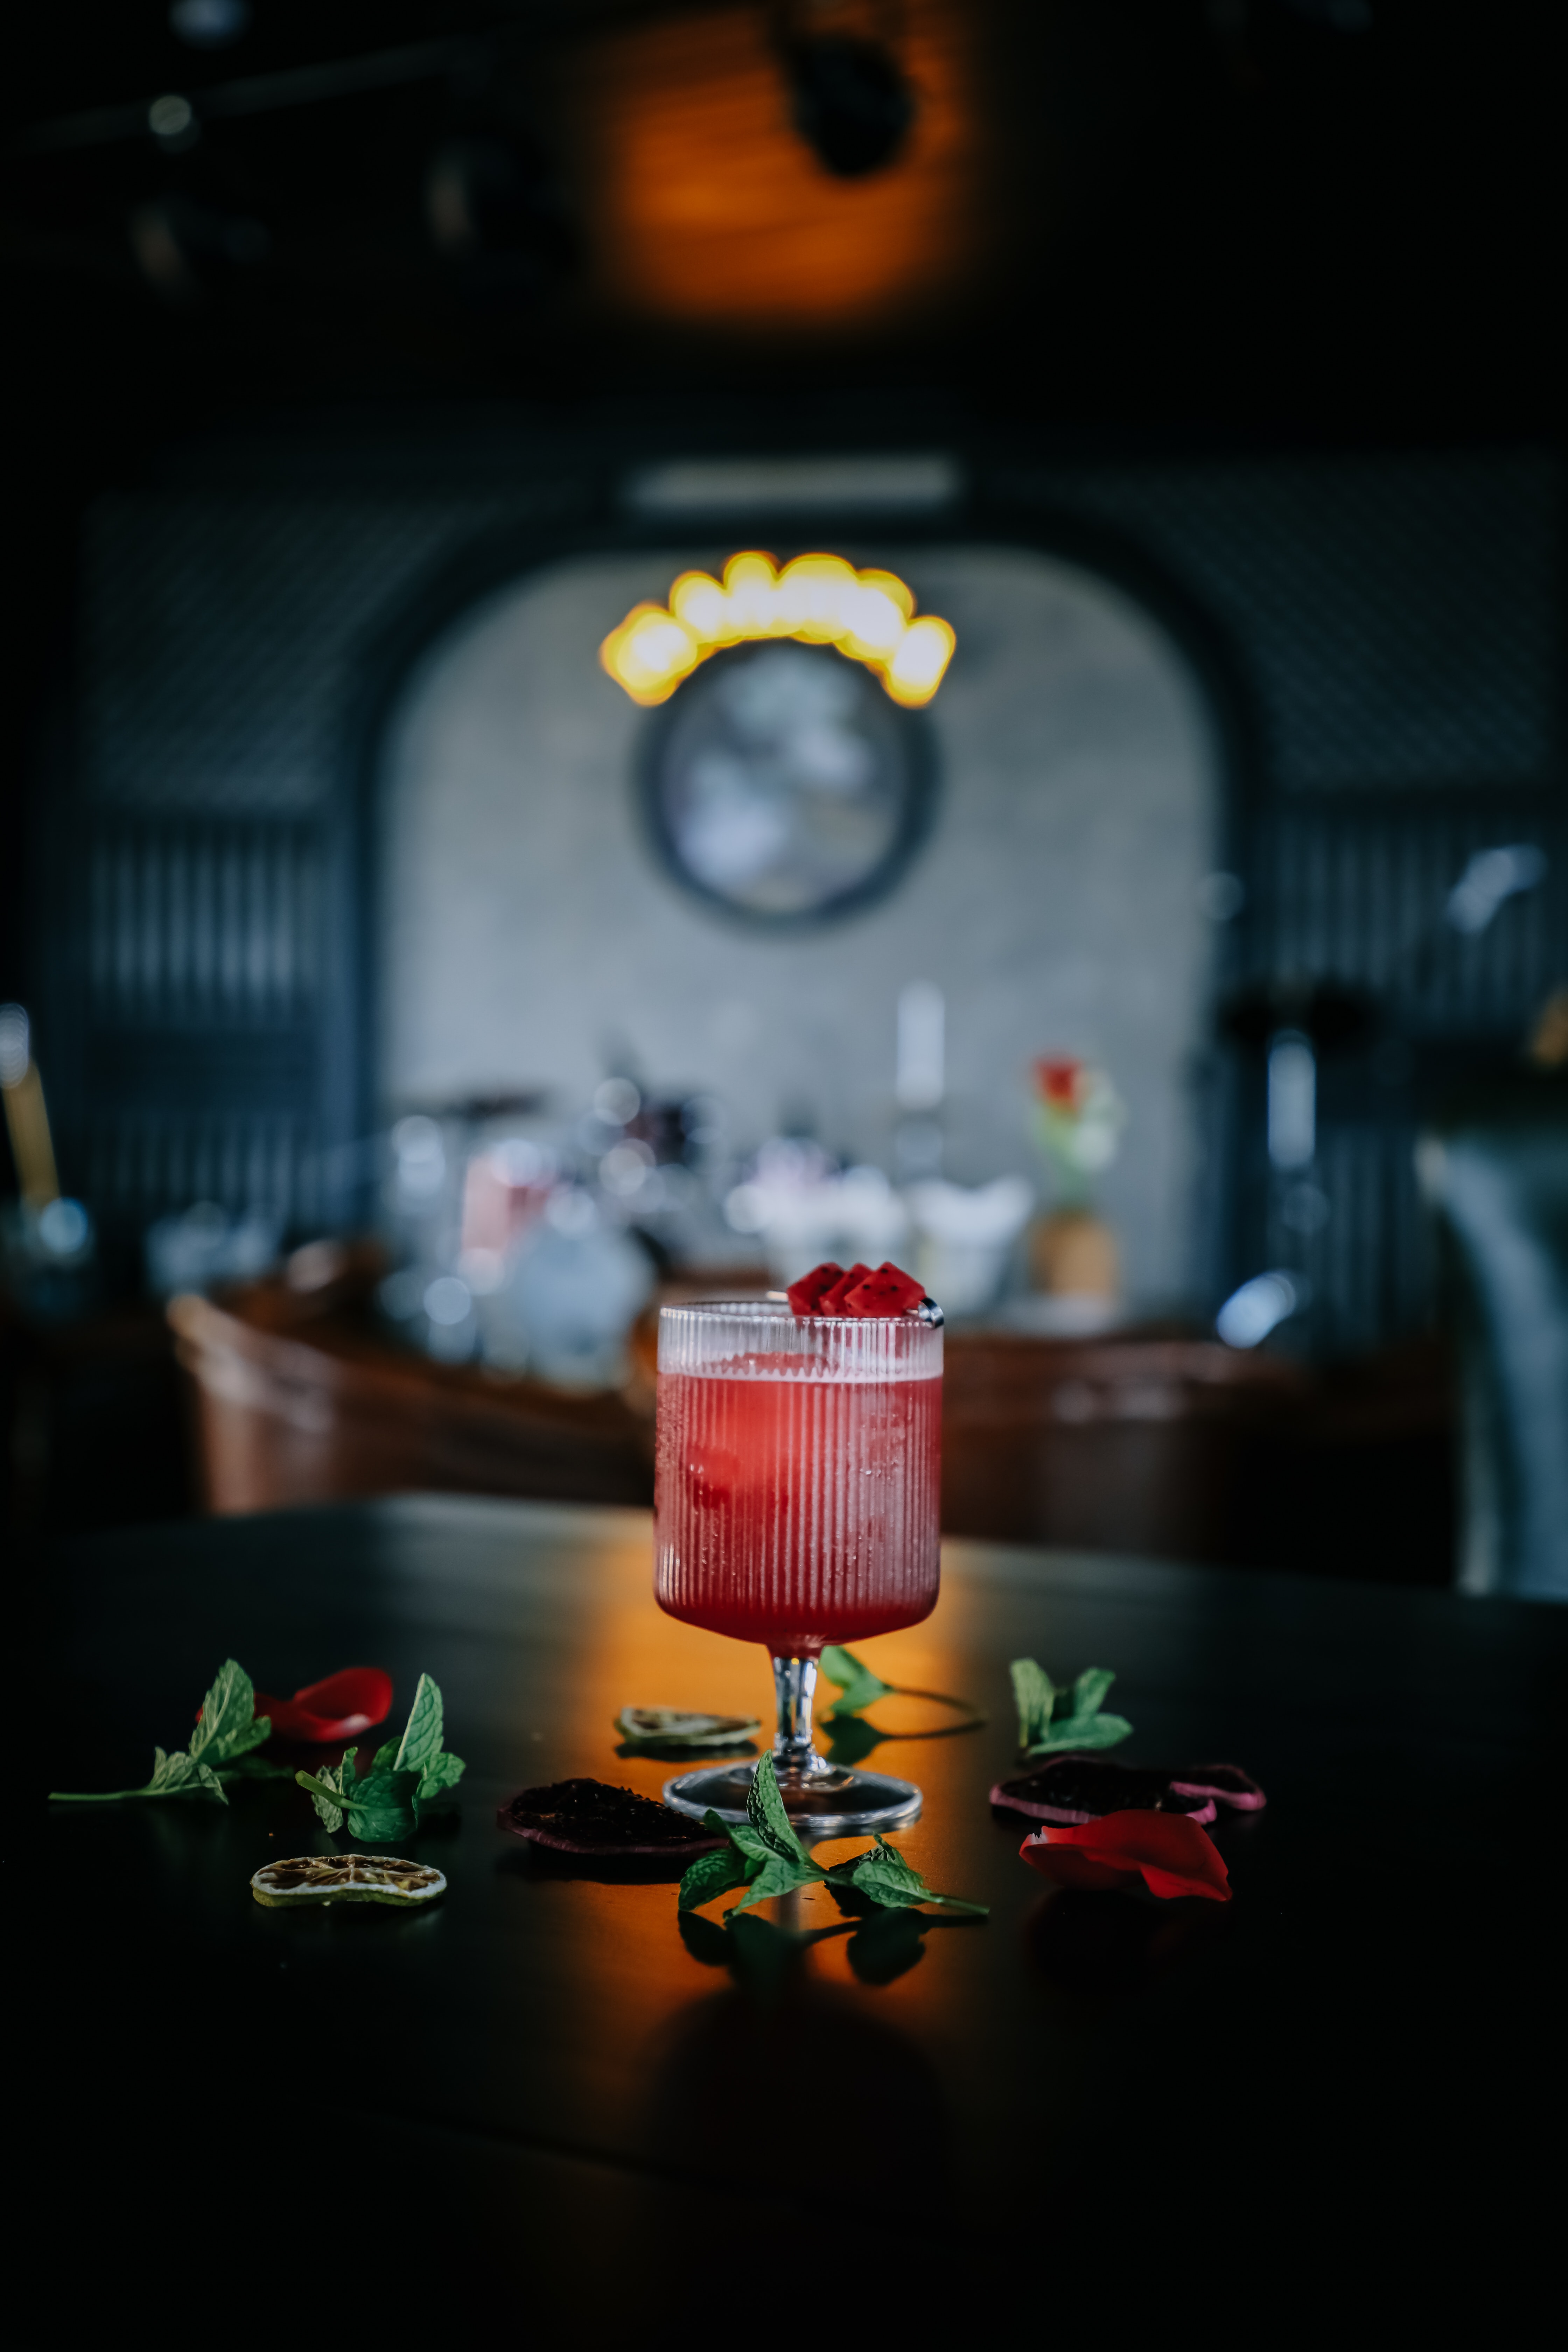
art, automotive lighting, toy, interior design, table, glass, room, games, event, light fixture, darkness, still life photography, tableware, tartan, lampshade, lighting accessory, audio equipment, night, machine